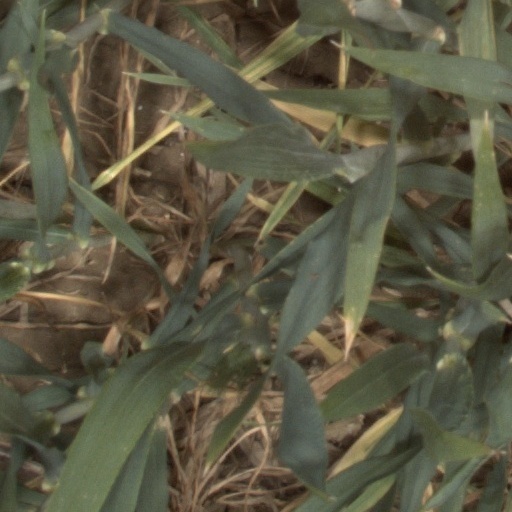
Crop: wheat